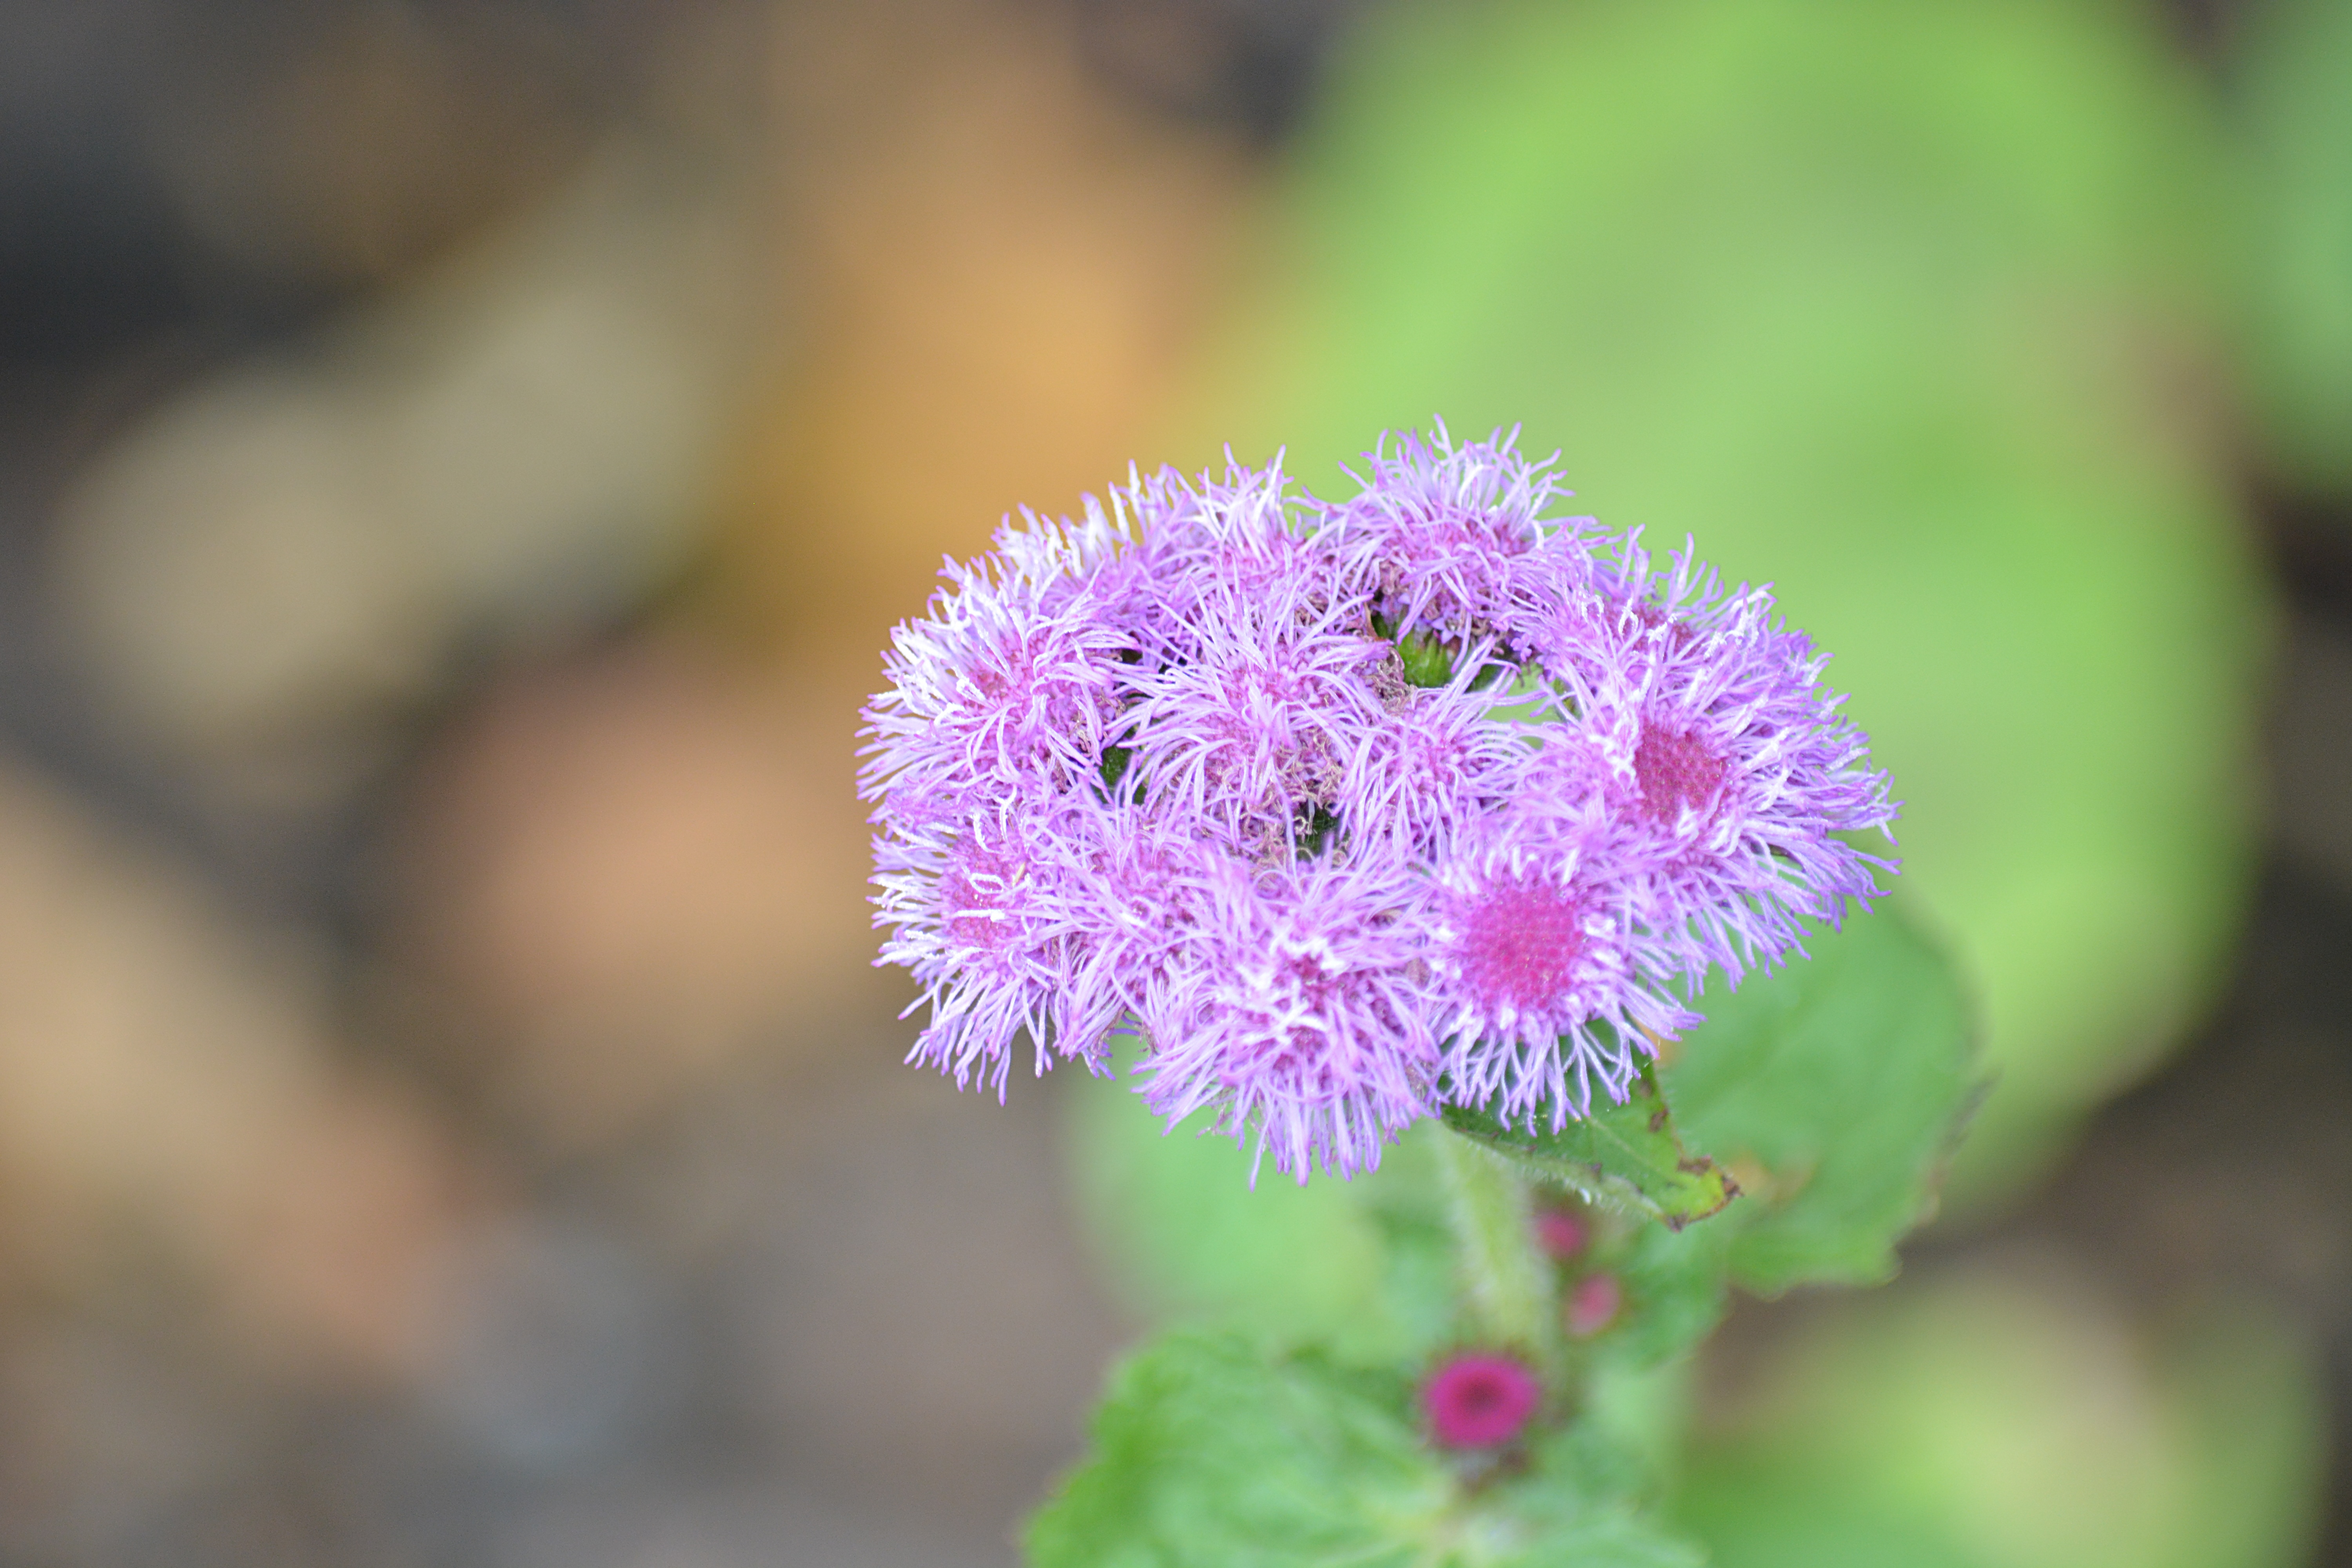
nature, blossom, plant, photography, flower, petal, botany, garden, flora, wildflower, close up, thistles, pompom, flowering, macro photography, blossomed, flowering plant, plant stem, land plant